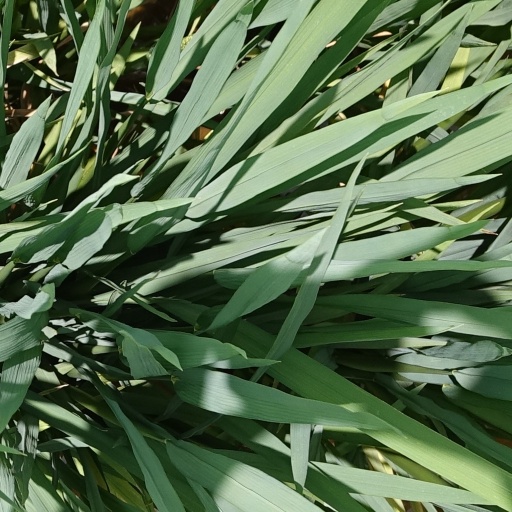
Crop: rice